2006 Bank of America 500

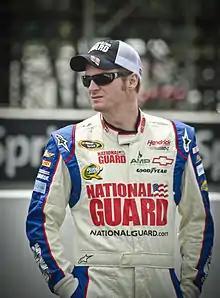
A man in his thirties wearing a white jacket with sponsors logos and a black and white baseball cap. He has both his hands in his pockets.

The race started at 7:21 pm. Kahne accelerated faster than teammate Riggs off the line and was ahead of him by the second turn. The first caution of the race was given one lap later when Todd Bodine collided with Robby Gordon in the tri-oval. Gordon slid but regained control of his car with Bodine slowing. This triggered a multi-car accident: Mike Bliss hit the rear of Hamlin's car, sending him spinning down the front stretch, which then involved Mike Skinner, Truex, Jamie McMurray, Kyle Petty, J. J. Yeley, Travis Kvapil, David Gilliland, Tony Stewart, Kurt Busch, Newman, and Nemechek. The incident blocked the track temporarily. Hamlin drove back to his garage where his team repaired his car. Kahne led the field at the lap-nine restart, followed by Riggs and Mears. As the field drove through the first turn, a caution was issued immediately, because three safety vehicles were on the track as crew members did not hear there would be another lap added before racing resumed. All laps were counted towards the first caution.